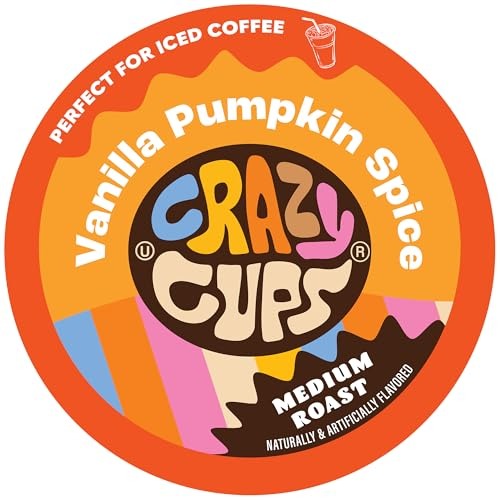
Item Name: Crazy Cups Flavored Coffee Pods, Vanilla Pumpkin Spice Coffee, Single Serve for Keurig K Cups Machines, Hot or Iced Medium Roast In Recyclable Pods, 22 Count
Bullet Point 1: EXPERIENCE MORE FLAVOR WITH CRAZY CUPS: Treat yourself to the flavor of Vanilla-Laced Pumpkin Pie. Start your day the right way and indulge your sweet tooth with our vanilla pumpkin coffee
Bullet Point 2: FLAVORED COFFEE PODS: Set your alarm clock a little later & skip the trip to the expensive café. With Crazy Cups pumpkin vanilla coffee you can enjoy a pumpkin spice latte from the comfort of your own home!
Bullet Point 3: TOP QUALITY INGREDIENTS: Our coffee pods pumpkin spice blends are gluten & lactose free. In addition, our pumpkin vanilla coffee pods are vegan, kosher, & pareve. Let yourself indulge in your favorite dessert flavors with Crazy Cups sugar free coffee!
Bullet Point 4: ECO-FRIENDLY DECAF PODS: Our pumpkin spice coffee pods are made with 100% recyclable materials. So you can enjoy our pumpkin vanilla flavored coffee while doing right by mother nature. Try pouring over ice for an out of this world iced coffee
Bullet Point 5: COFFEE FOR KEURIG BREWERS: Our single serve pods are compatible with any coffee machine that brews pumpkin spice k cups including the Keurig 2.0 brewer. K cups is a registered trademark of Keurig. We are not affiliated with Keurig & Green Mountain
Value: 22.0
Unit: Count

Price: 18.49